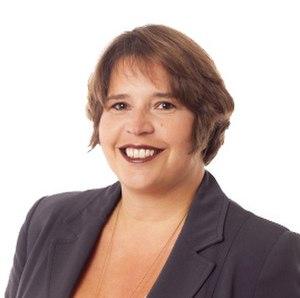
Cécile Jodogne, Secrétaire d'Etat à la Région de Bruxelles-Capitale et Ministre de la Commission Communautaire Française.
Le Gouvernement Vervoort II est le gouvernement de la Région de Bruxelles-Capitale, en Belgique, dirigé par le socialiste Rudi Vervoort et formé par une coalition de six partis : le Parti socialiste, le Centre démocrate humaniste et DéFI, côté francophone, des chrétiens-démocrates, des libéraux et des socialistes, côté néerlandophone.